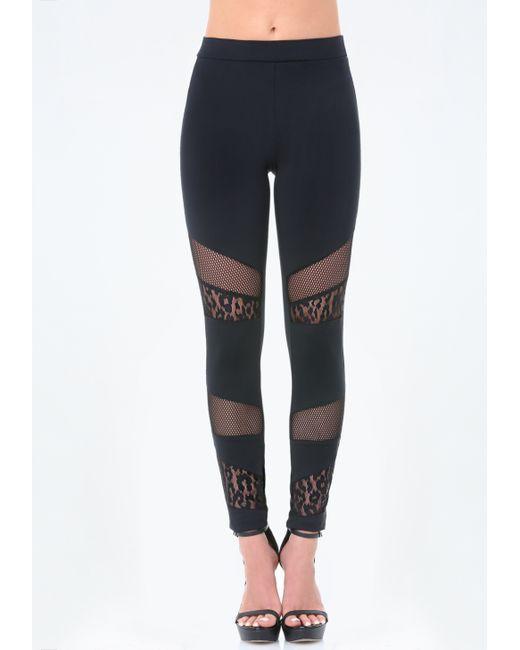
Schwarze Farbe Schatten Streifen Leggings für Frauen